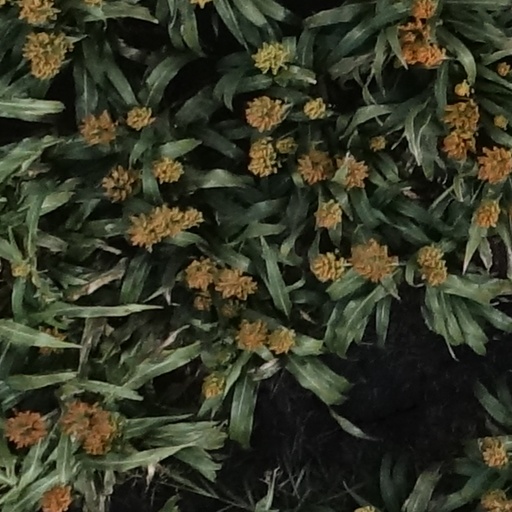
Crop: sorghum